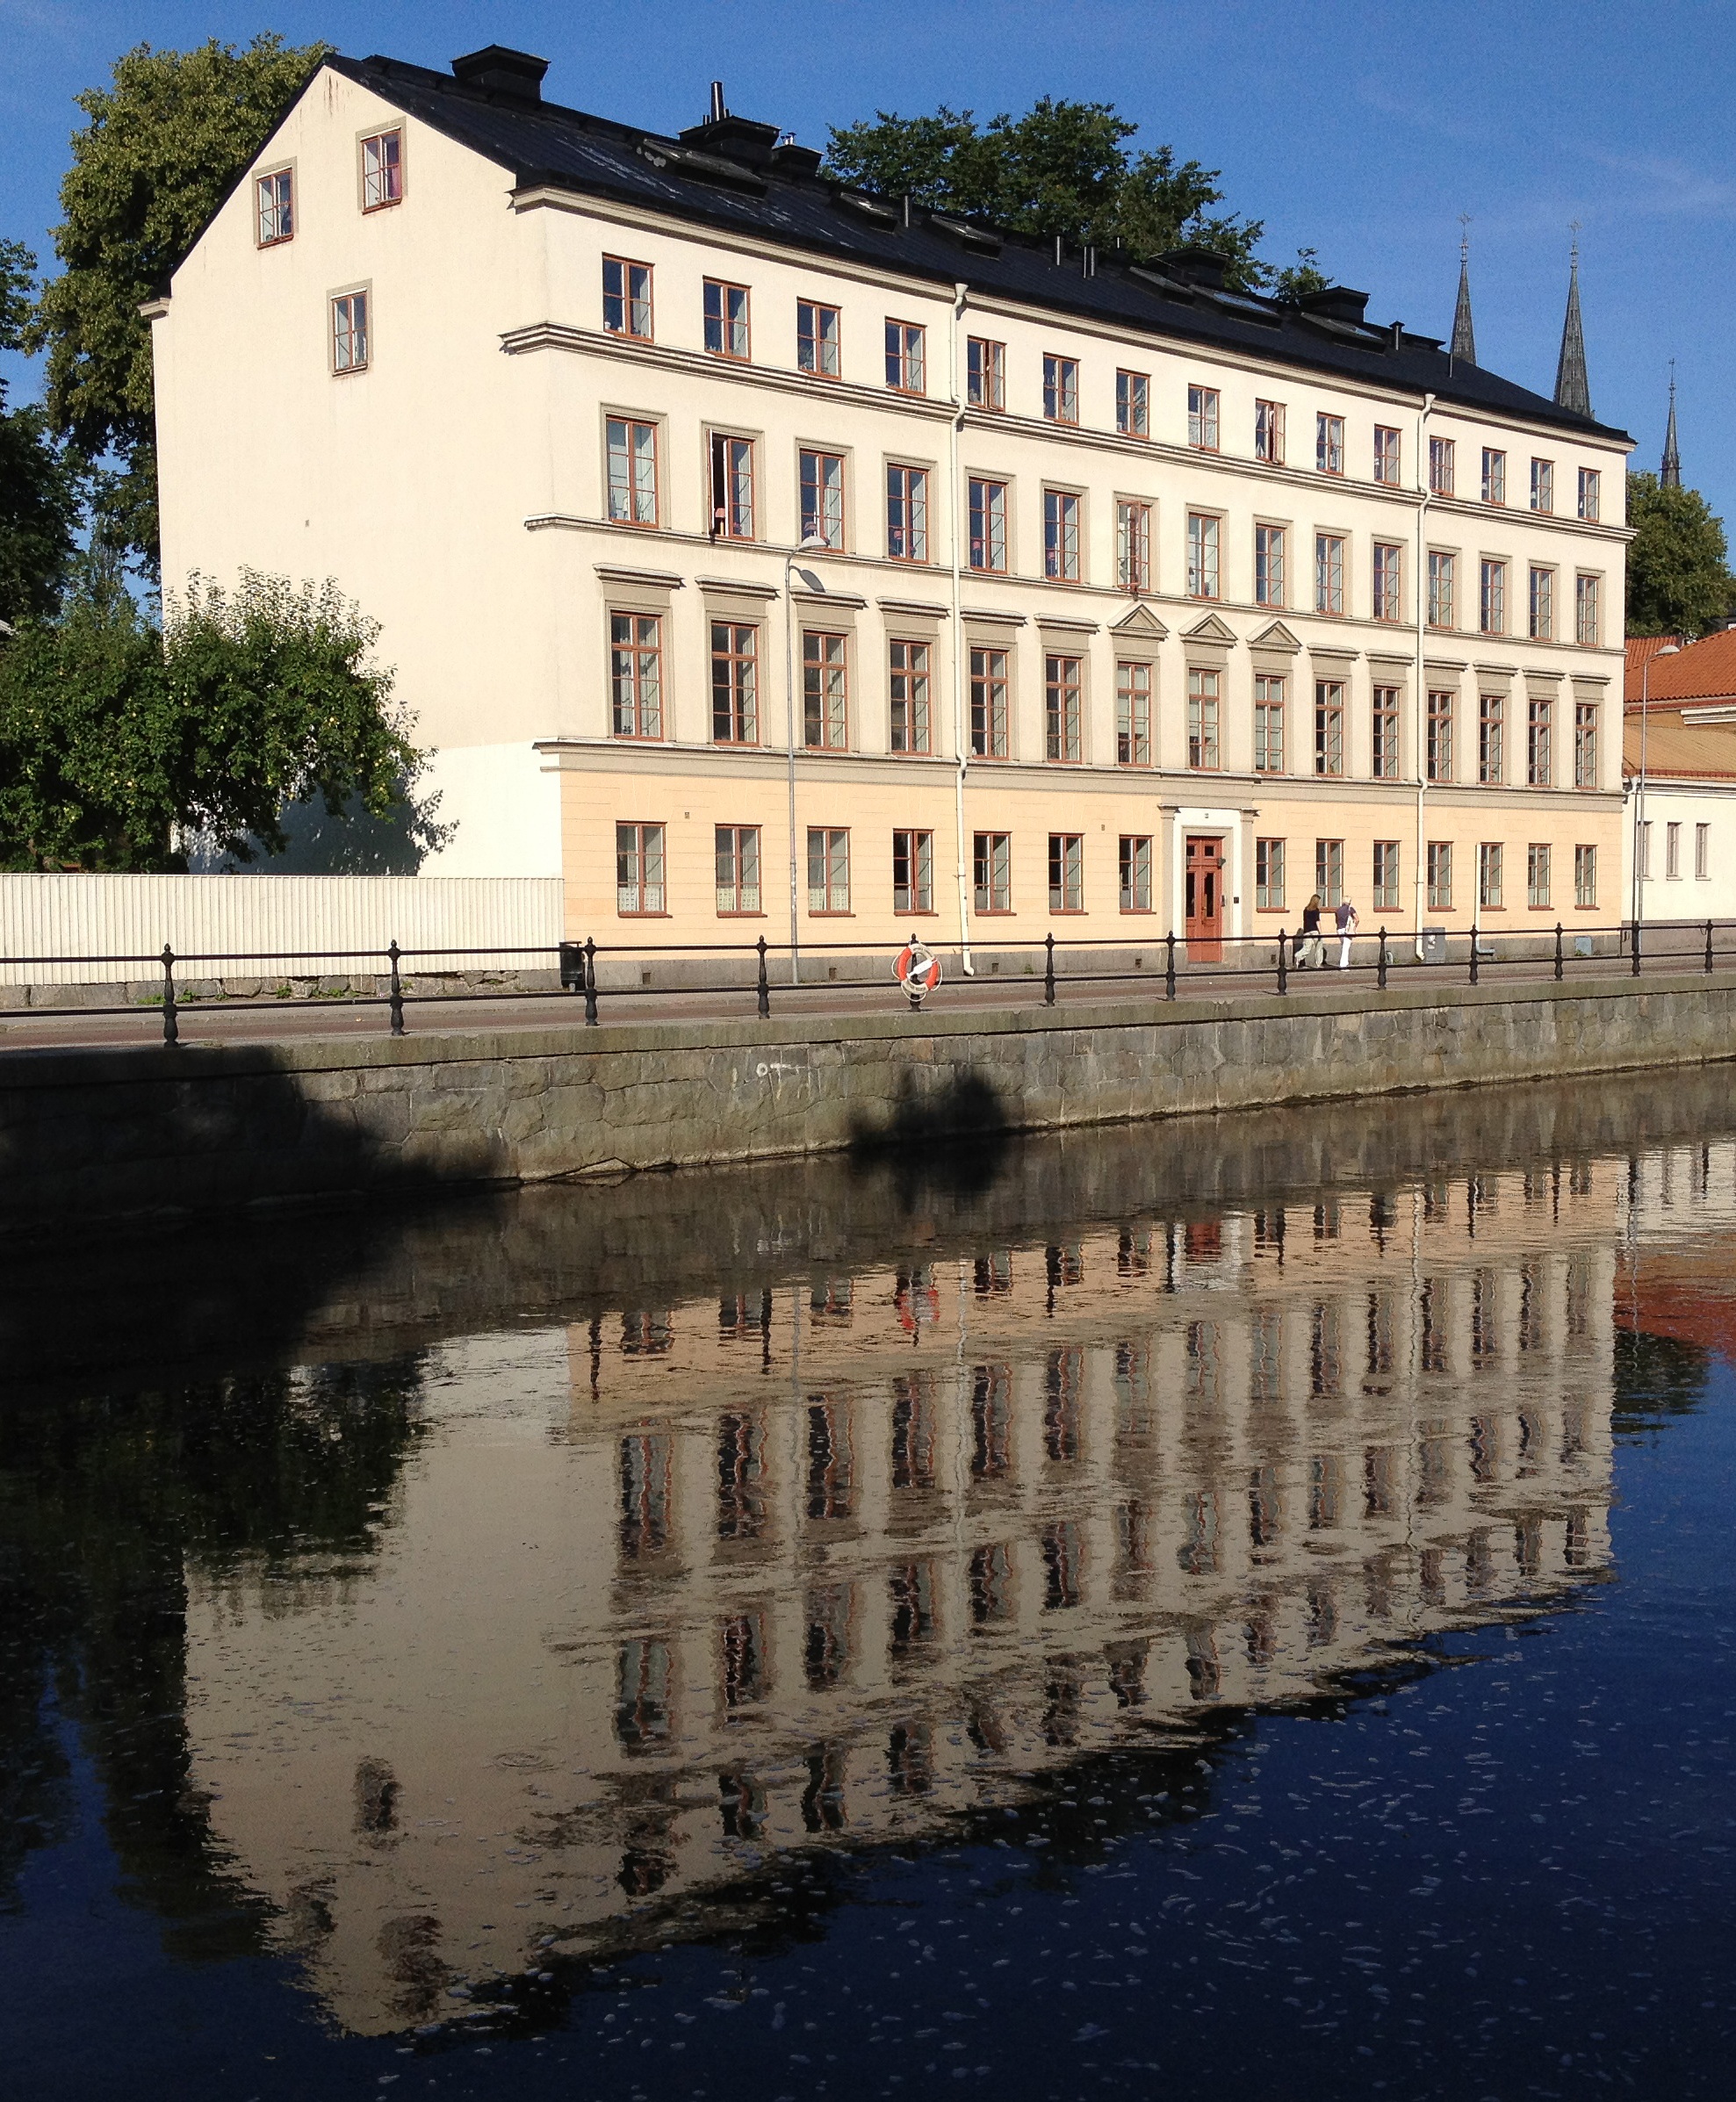
water, architecture, house, window, building, chateau, palace, city, reflection, landmark, facade, waterway, sweden, a, still, estate, uppsala, sky blue, mirror image, fyris n